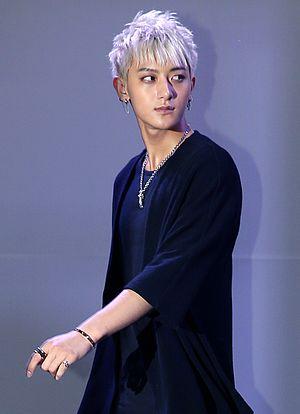
Zitao Huang est un chanteur, rappeur, acteur et compositeur chinois né le 2 mai 1993 à Qingdao en Chine. Il était membre du boys band sud-coréen Exo et de son sous-groupe chinois EXO-M.